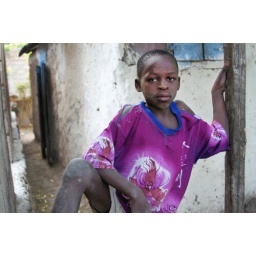
boy by his house in rural town